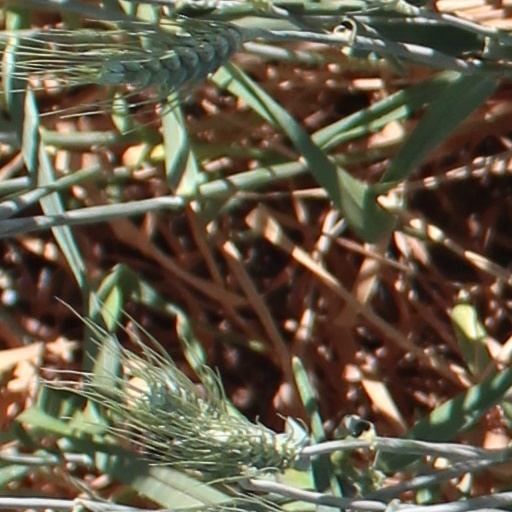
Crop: wheat